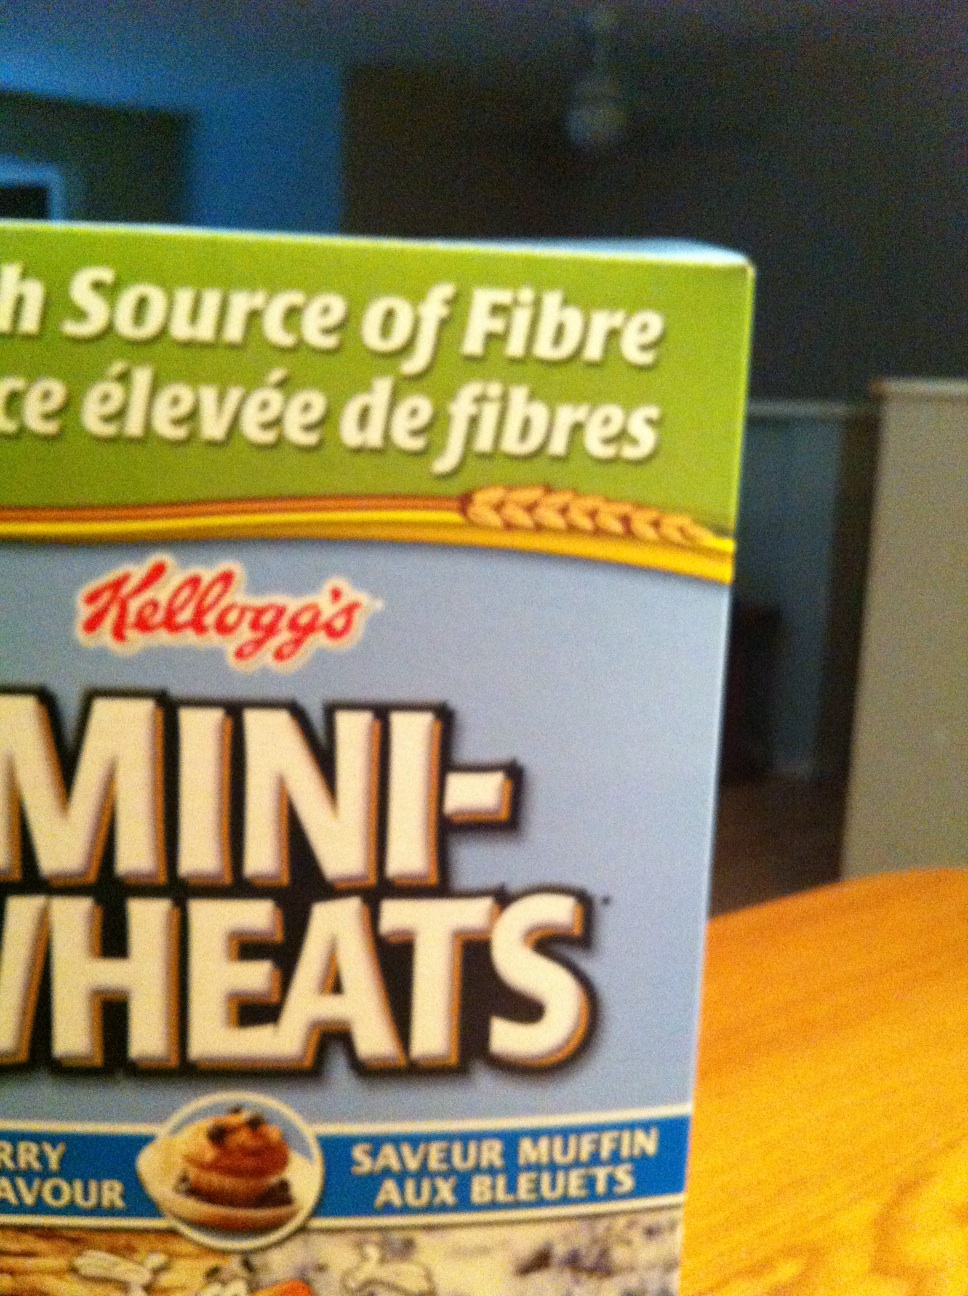Question: What kind of cereal is this?
Answer: mini wheats